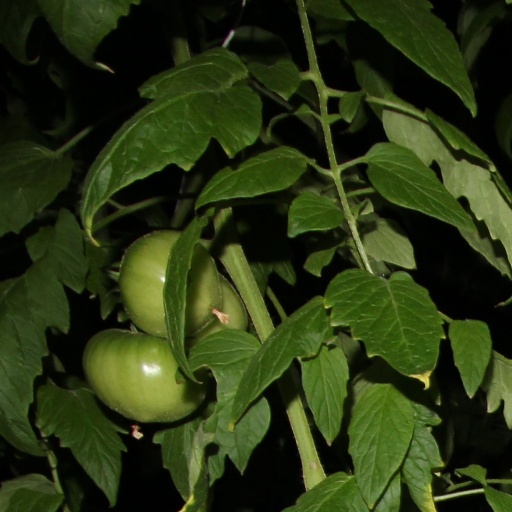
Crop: tomato